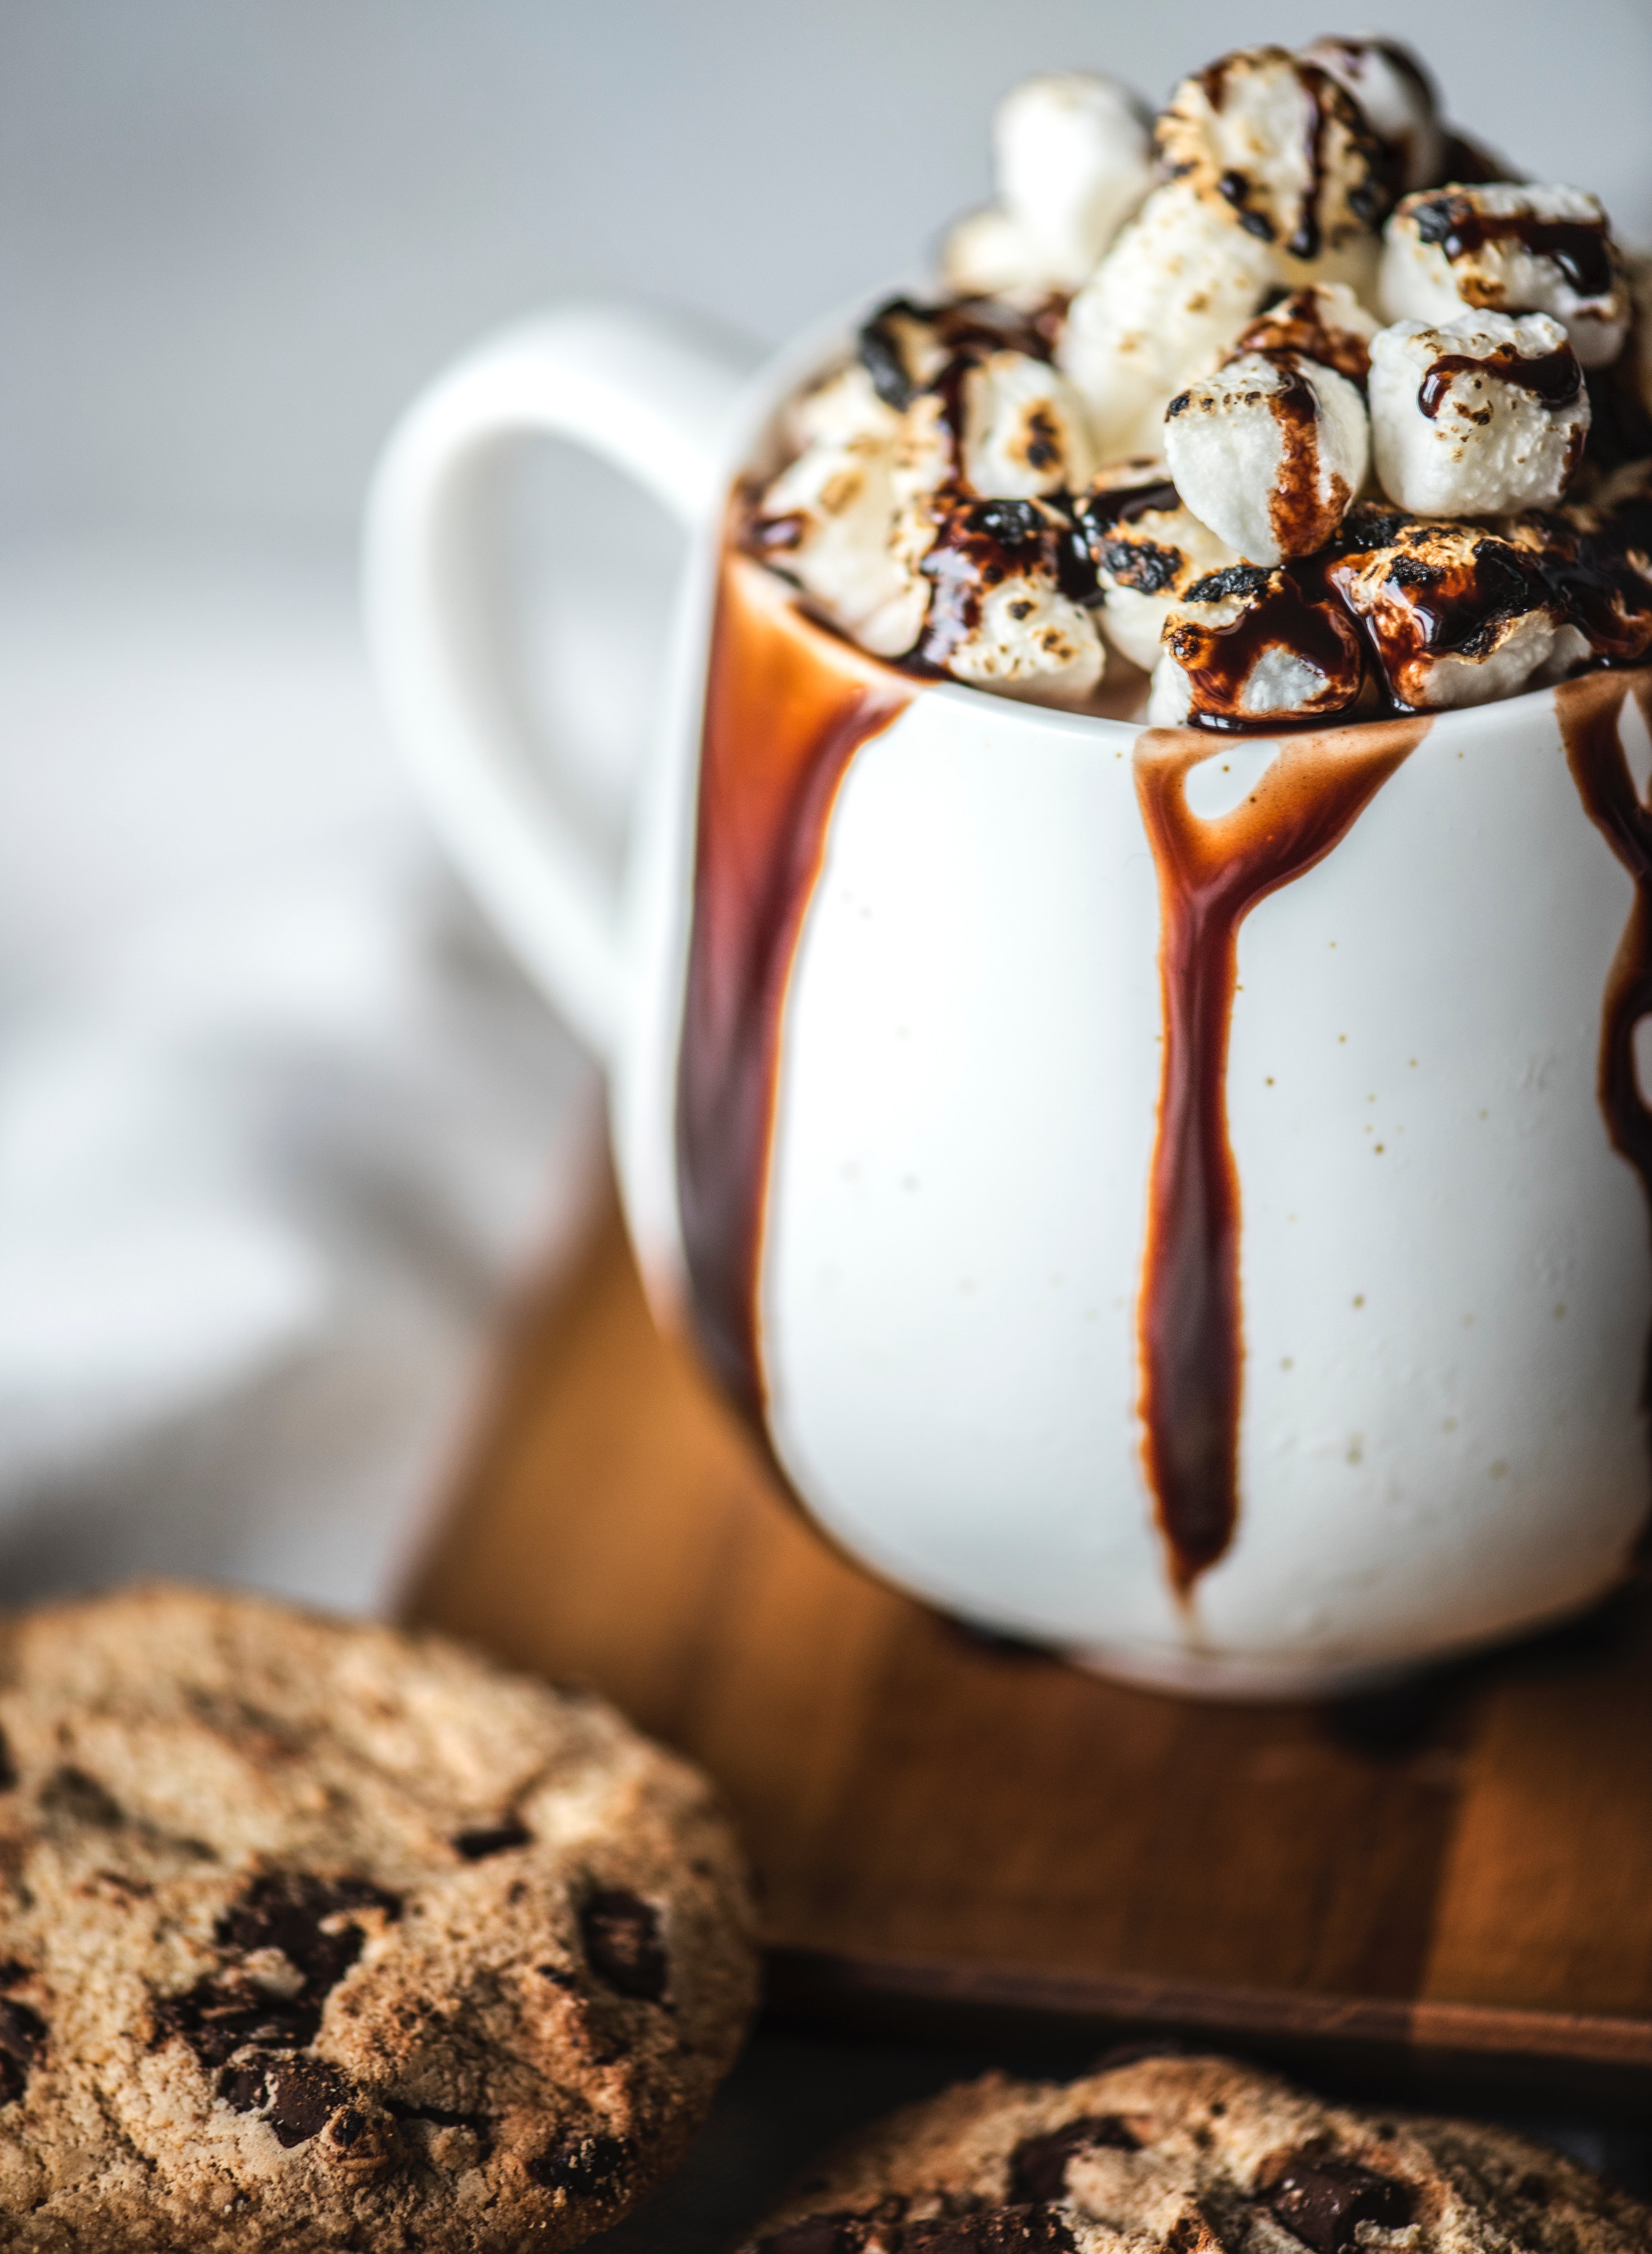
dessert, snack, cookie, baking, cup, cookies and crackers, food, chocolate, muffin, coffee cup, coffee